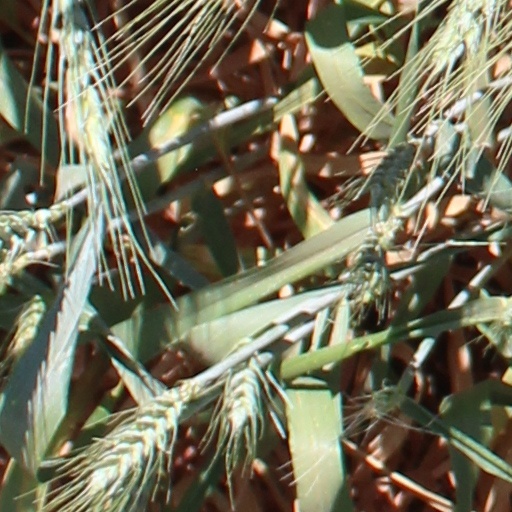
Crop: wheat